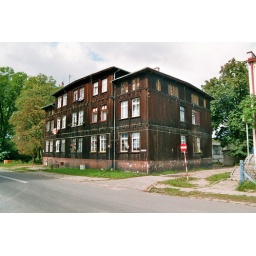
An old house in Ostroda, refurbished using wooden planks, which are tarnished with age already, though.